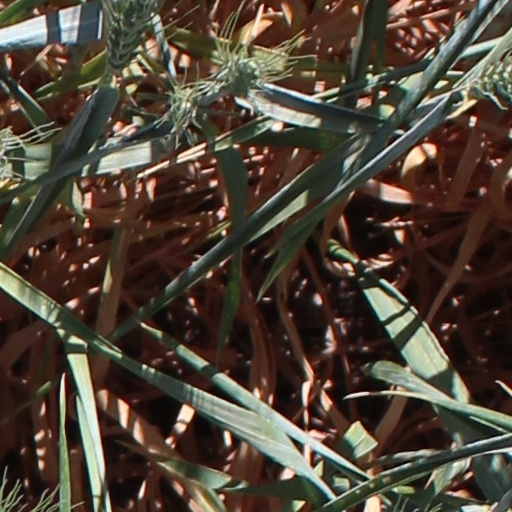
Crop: wheat